Ranade Institute

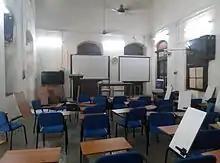
Lectures are held in this classroom

The course was made a one-year full-time degree course from July 1973. The department became a full-fledged regular department of the University in 1976. Following the international and national trend, nomenclature of the Department was changed in 1983 from "Department of Journalism" to "Department of Communication and Journalism". The name of the degree awarded was also changed from B.J. to B.C.J.